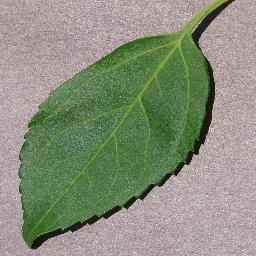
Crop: cherry
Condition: (including_sour)_healthy